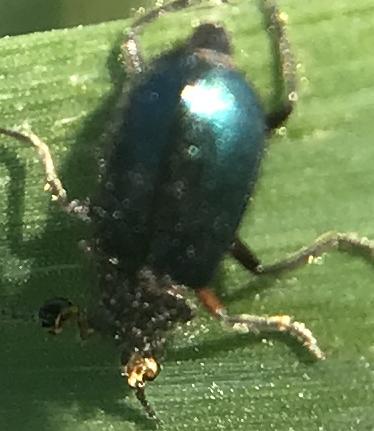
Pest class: predators